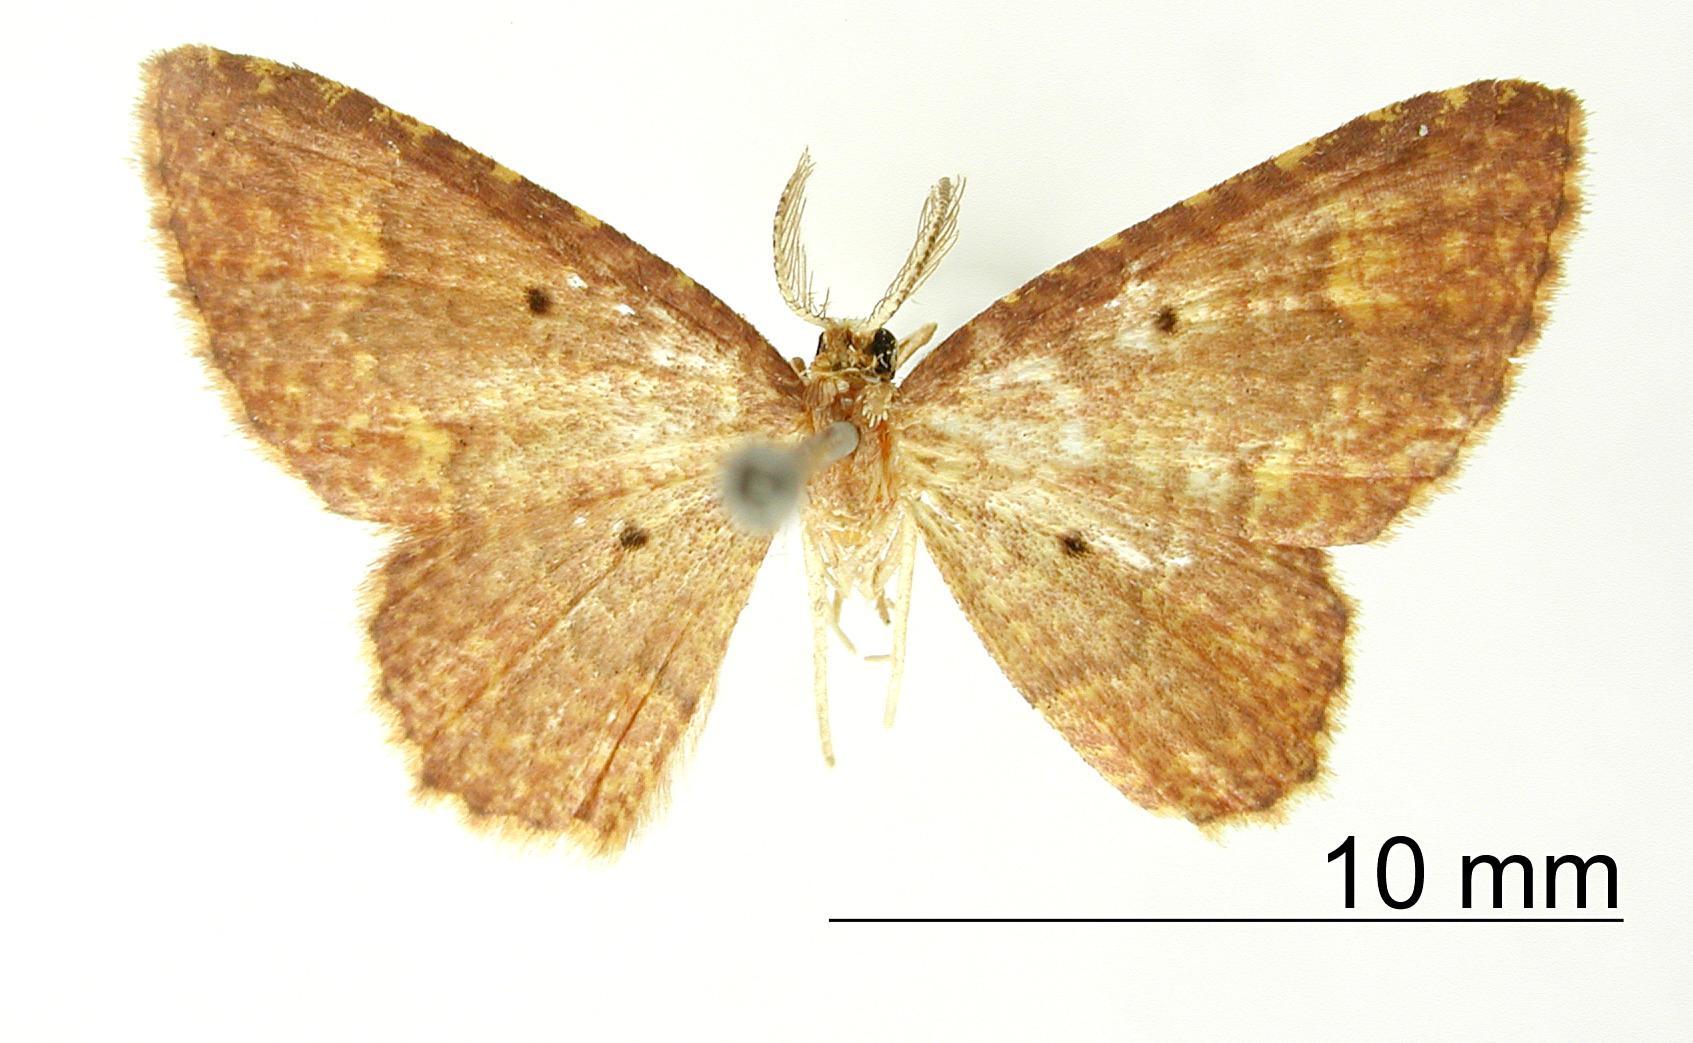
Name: Cambogia dryope
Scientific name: Cambogia dryope Schaus, 1912
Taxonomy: Animalia, Arthropoda, Insecta, Lepidoptera, Geometridae, Larentiinae
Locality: Volcan Turrialba, Costa Rica